Rice vinegar

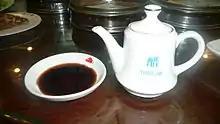
Chinese black vinegar

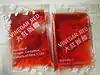
Red rice vinegar

White rice vinegar is a colorless to pale yellow liquid, more acidic than other Chinese vinegars, but still less acidic and milder in flavor than Western ones.